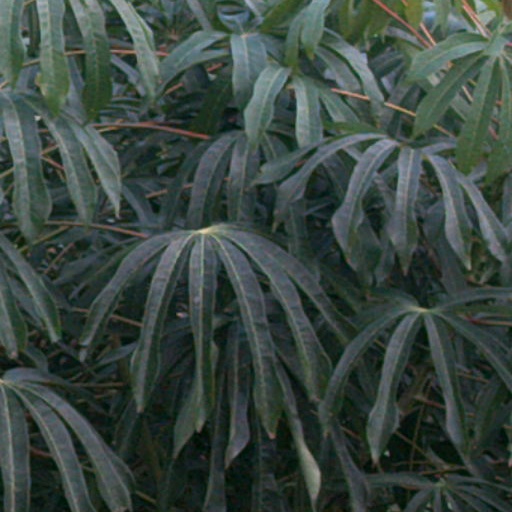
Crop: cassava